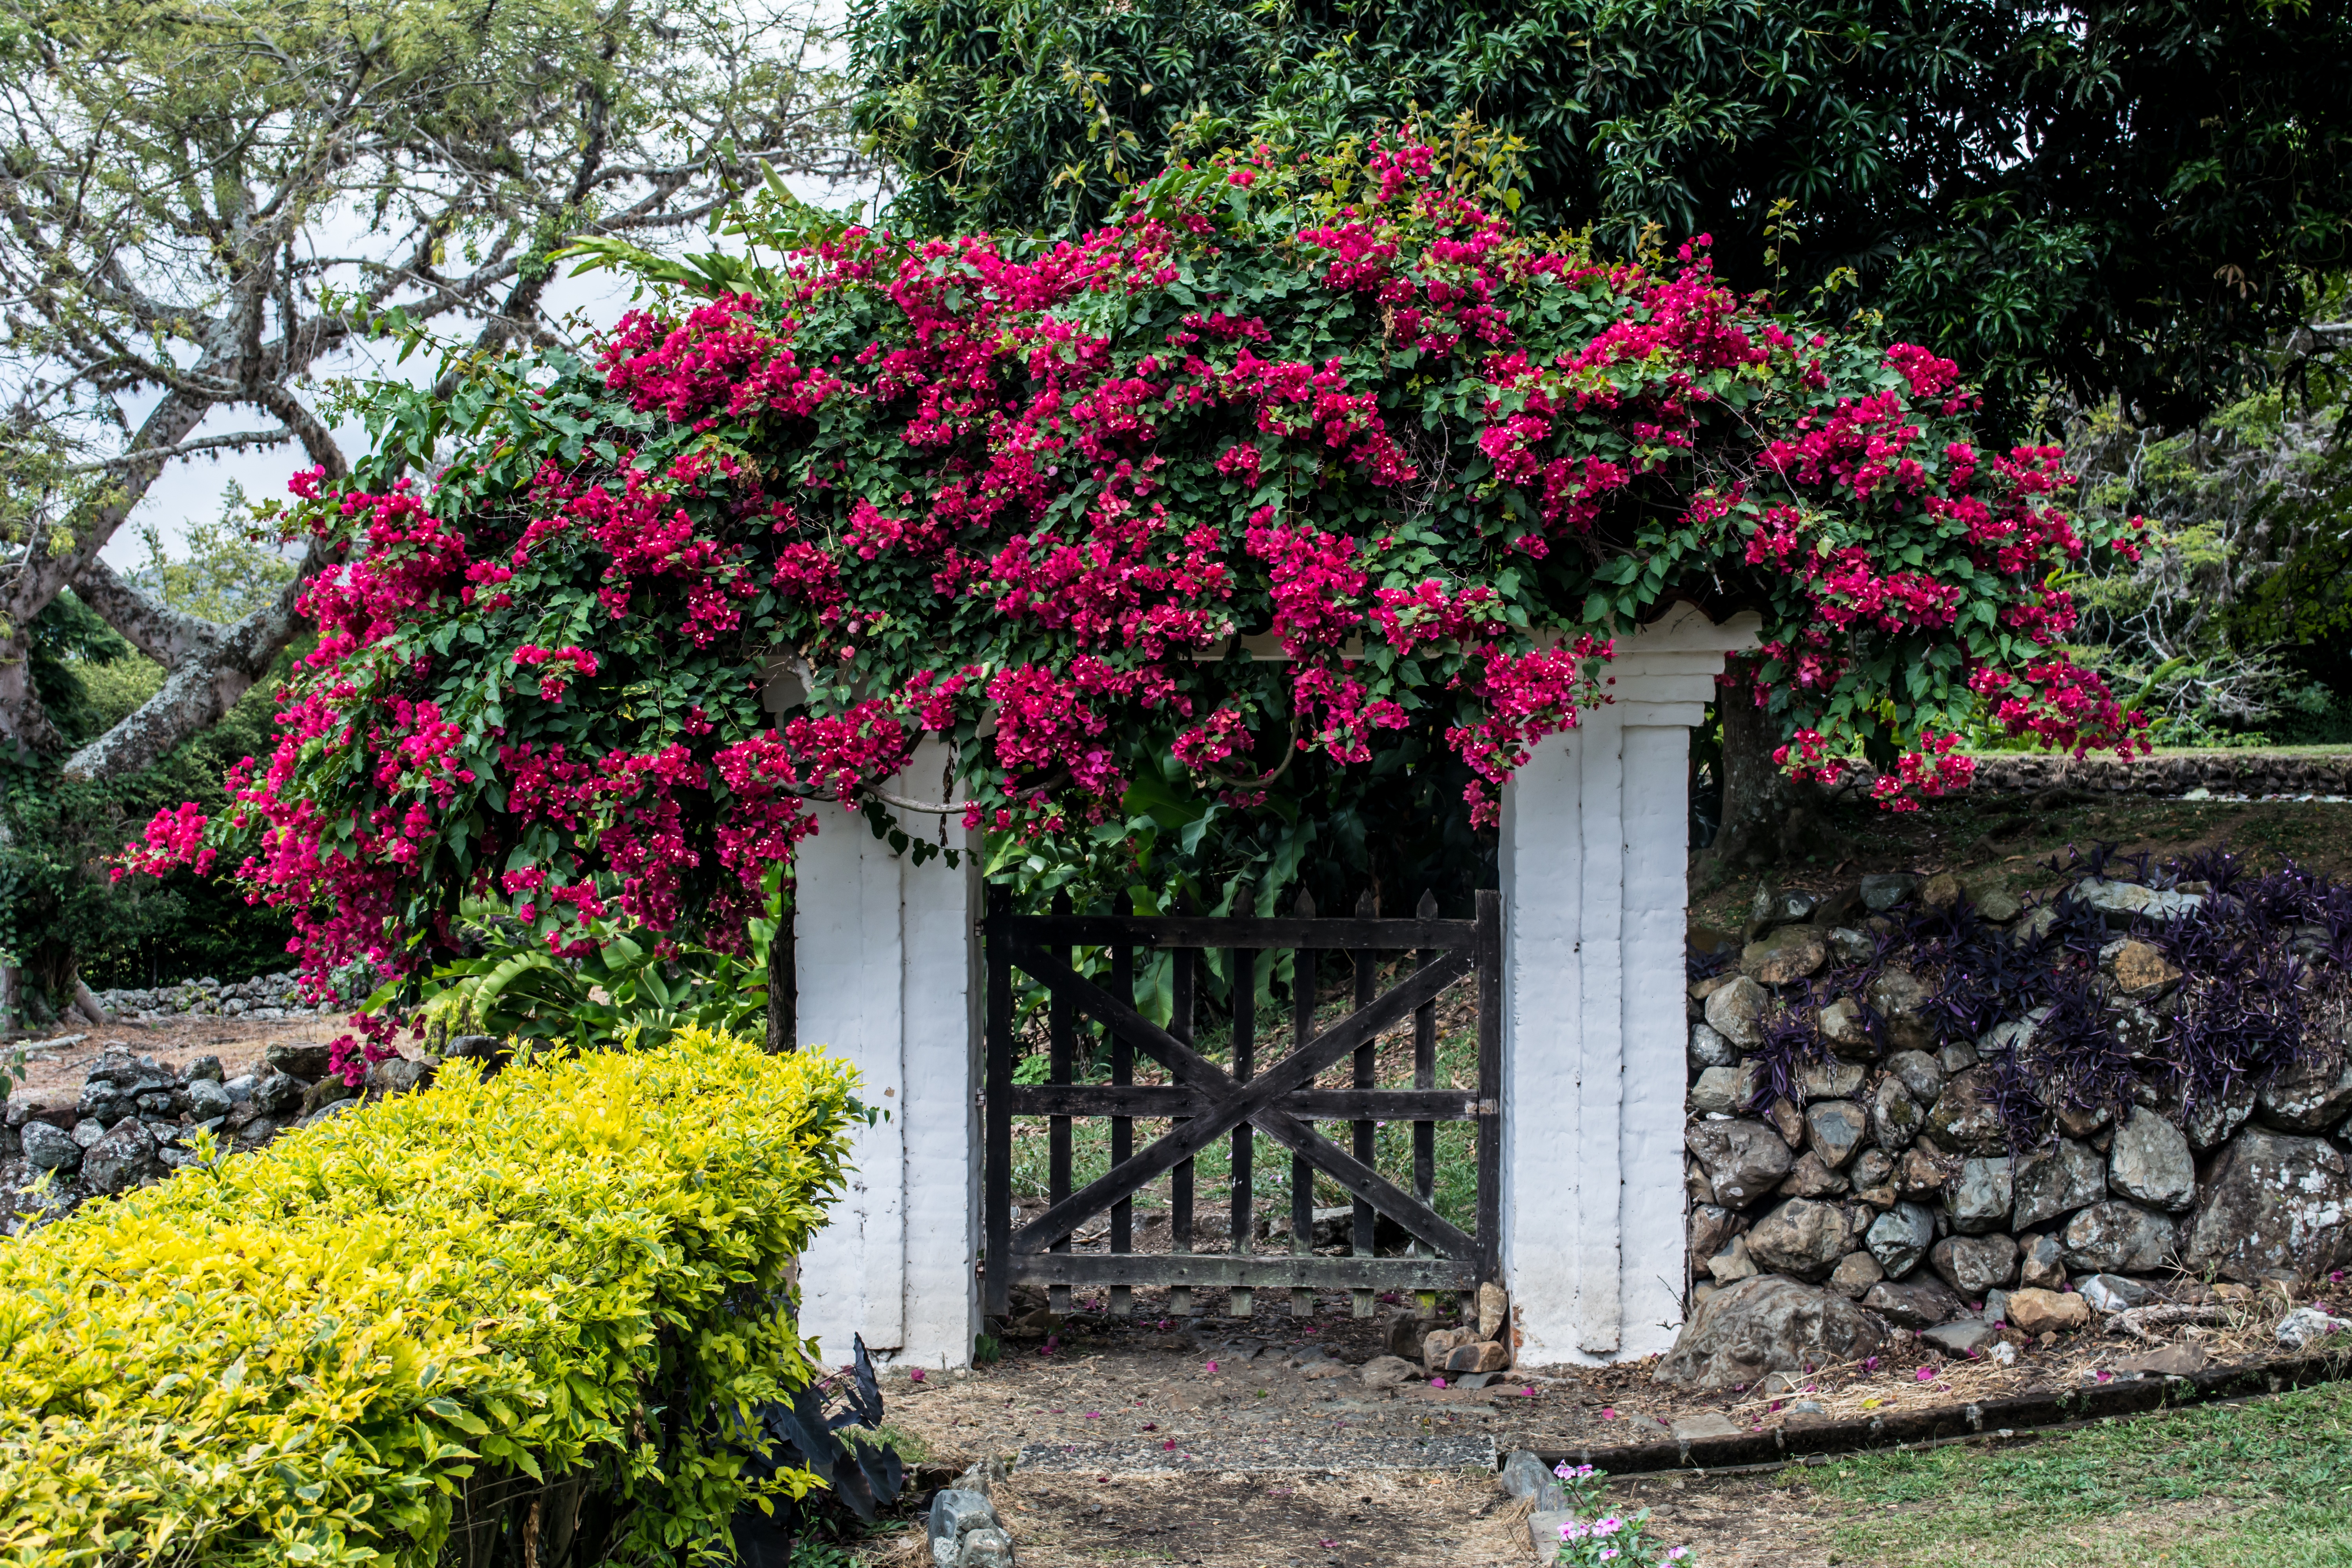
tree, blossom, plant, flower, cottage, botany, garden, flora, shrub, yard, flowering plant, woody plant, land plant